Ruse, Bulgaria

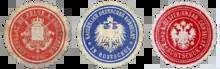

Ruse had the first Bulgarian factories for soda water, lemonade, and for neckties. The first aviator Simeon Petrov was born in Ruse.